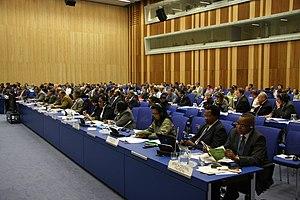
La toponymie est une discipline linguistique qui étudie les toponymes, c'est-à-dire les noms propres désignant un lieu. Elle se propose de rechercher leur ancienneté, leur signification, leur étymologie, leur évolution, leurs rapports avec la langue parlée actuellement ou avec des langues disparues. Avec l'anthroponymie, elle est l'une des deux branches principales de l'onomastique, elle-même branche de la linguistique.